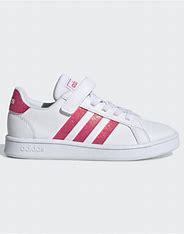
Brand: adidas
Model: neo Adidas NEO Grand Court